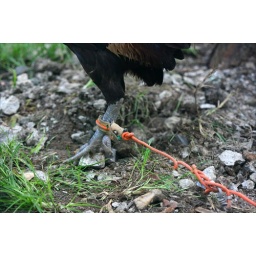
rooster under a tree in the middle of the street (people raise them for cockfighting)